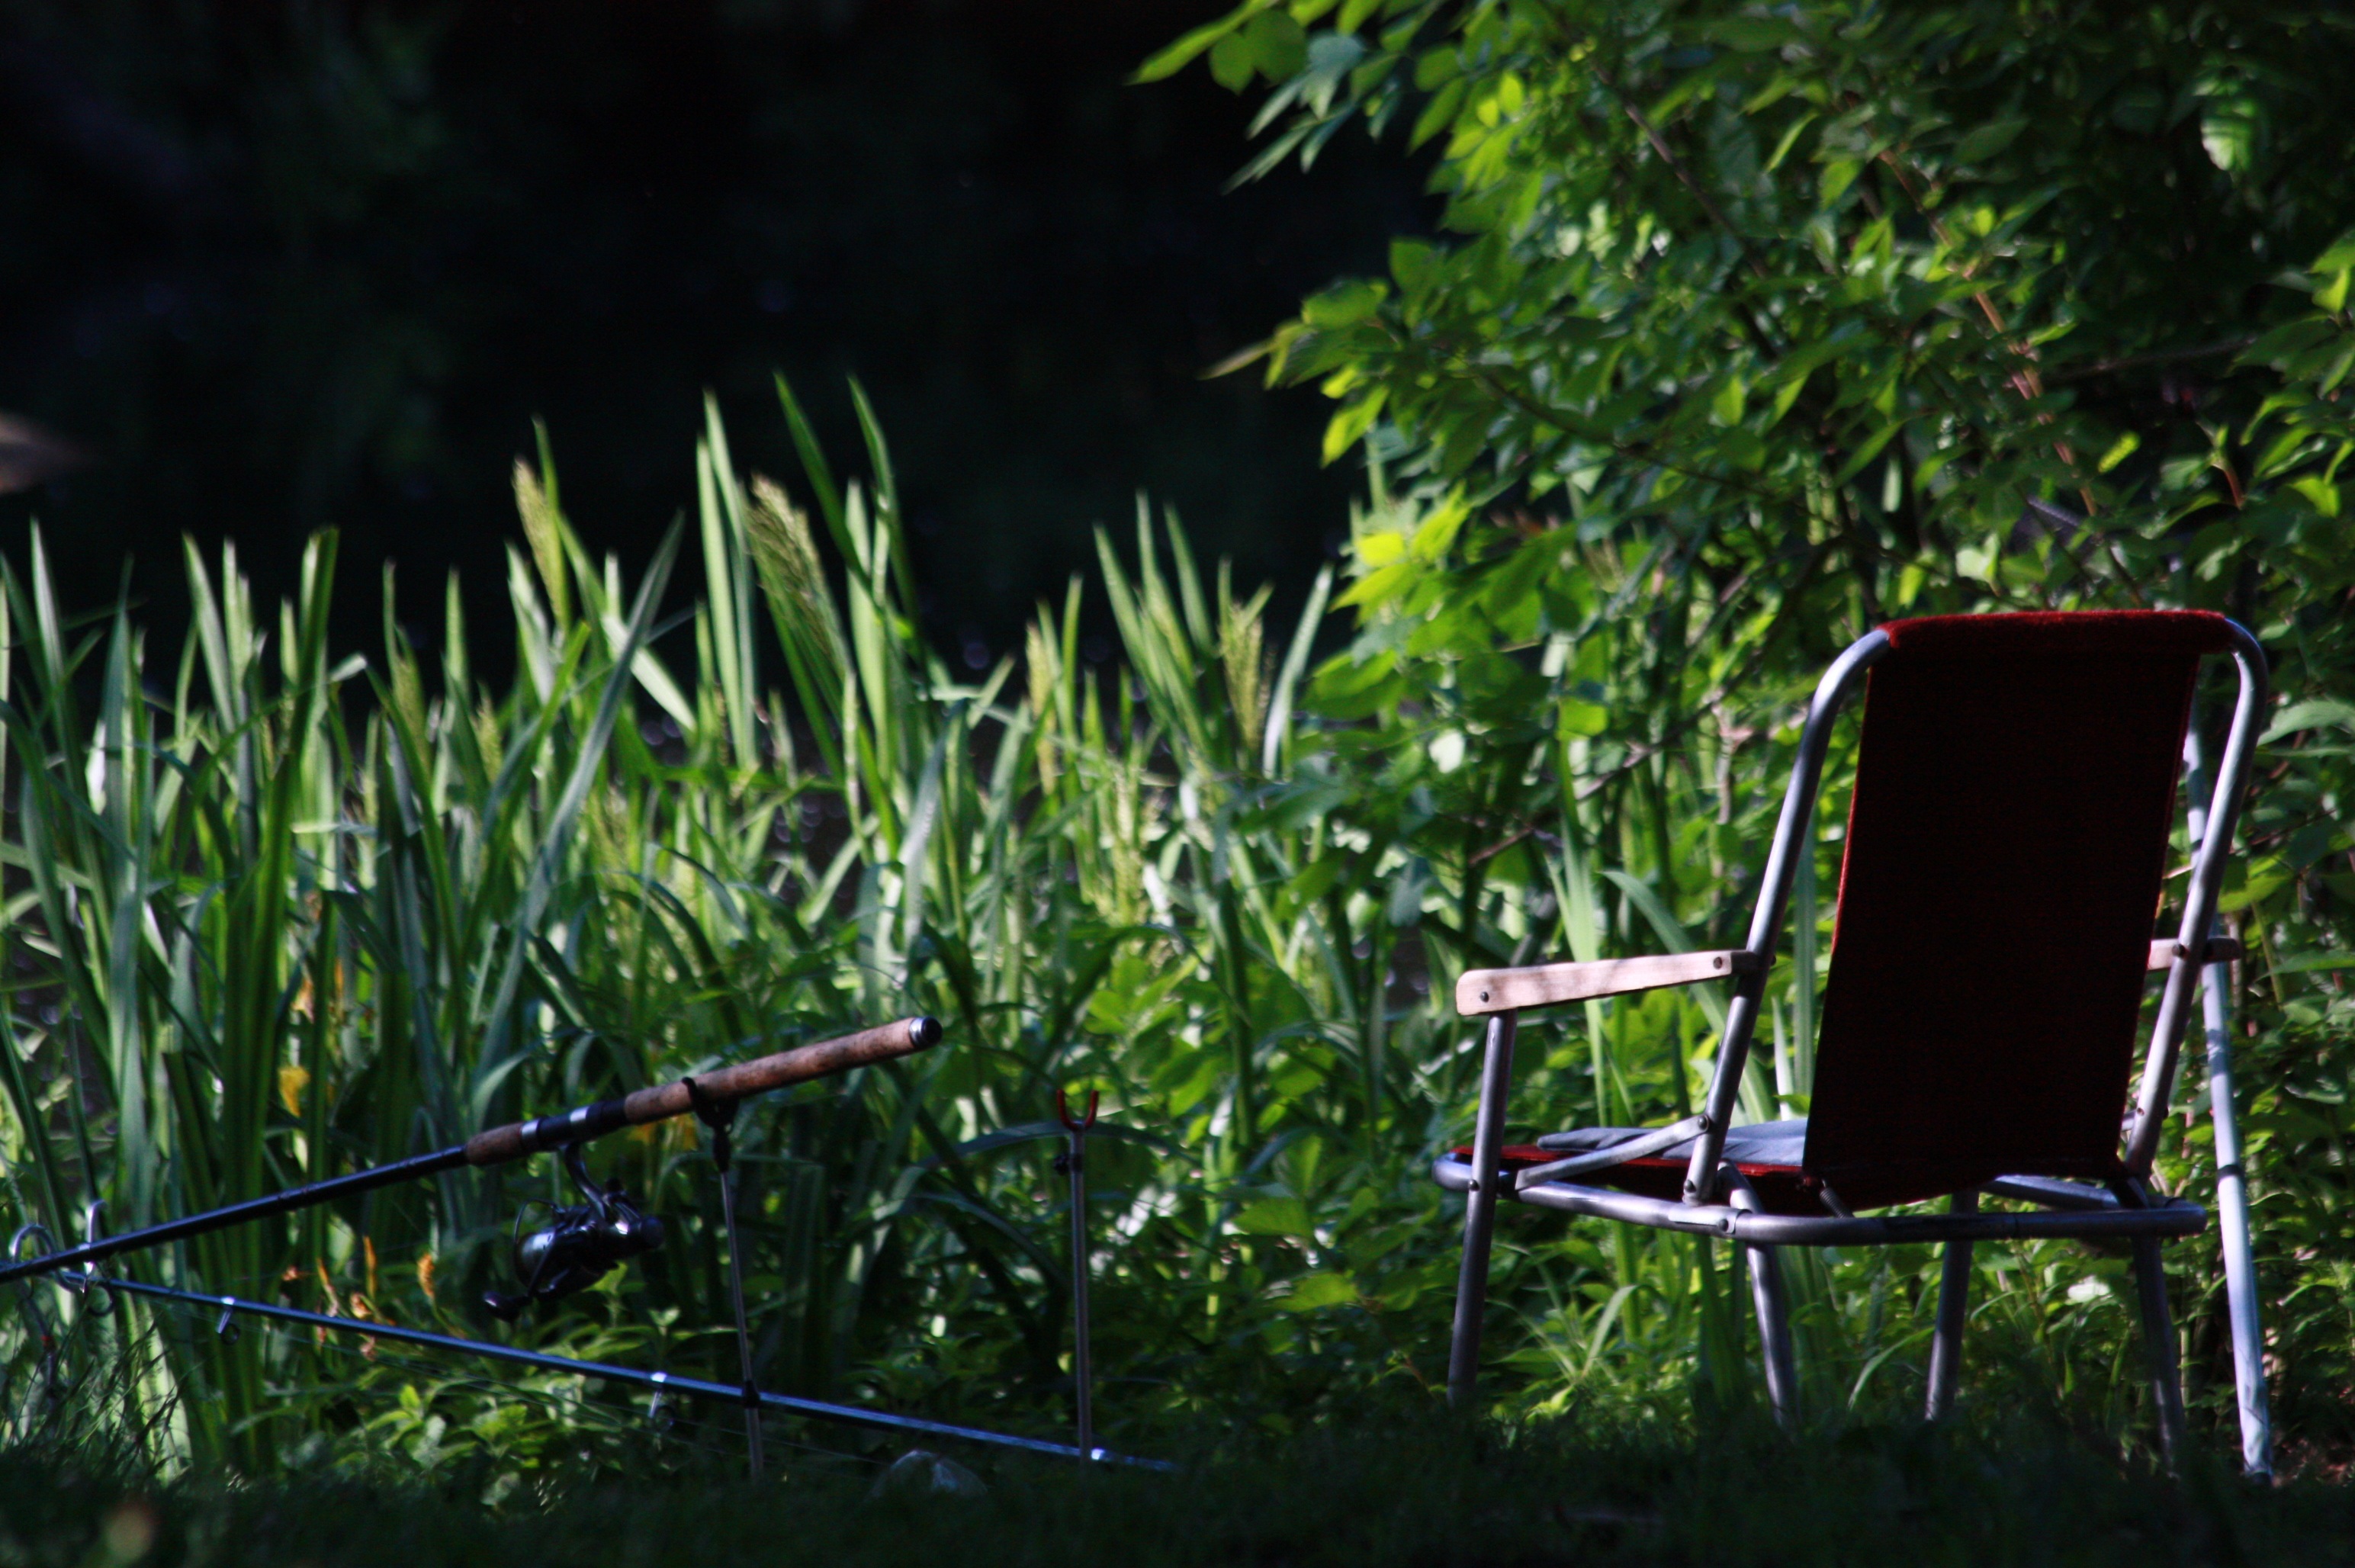
tree, nature, grass, plant, lawn, leaf, flower, green, jungle, fishing, holiday, backyard, garden, on the lake